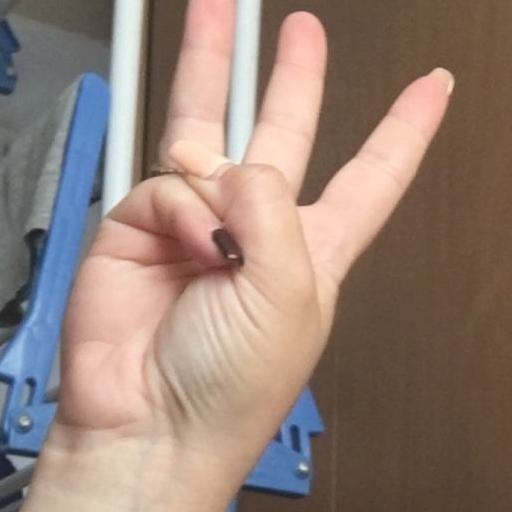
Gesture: three